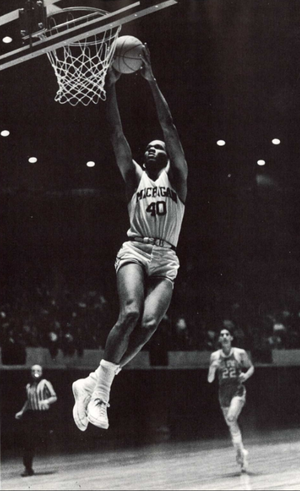
Dennis Stewart, né le 11 avril 1947, à Steelton, en Pennsylvanie, est un ancien joueur et entraîneur américain de basket-ball. Il évolue durant sa carrière au poste d'ailier fort.